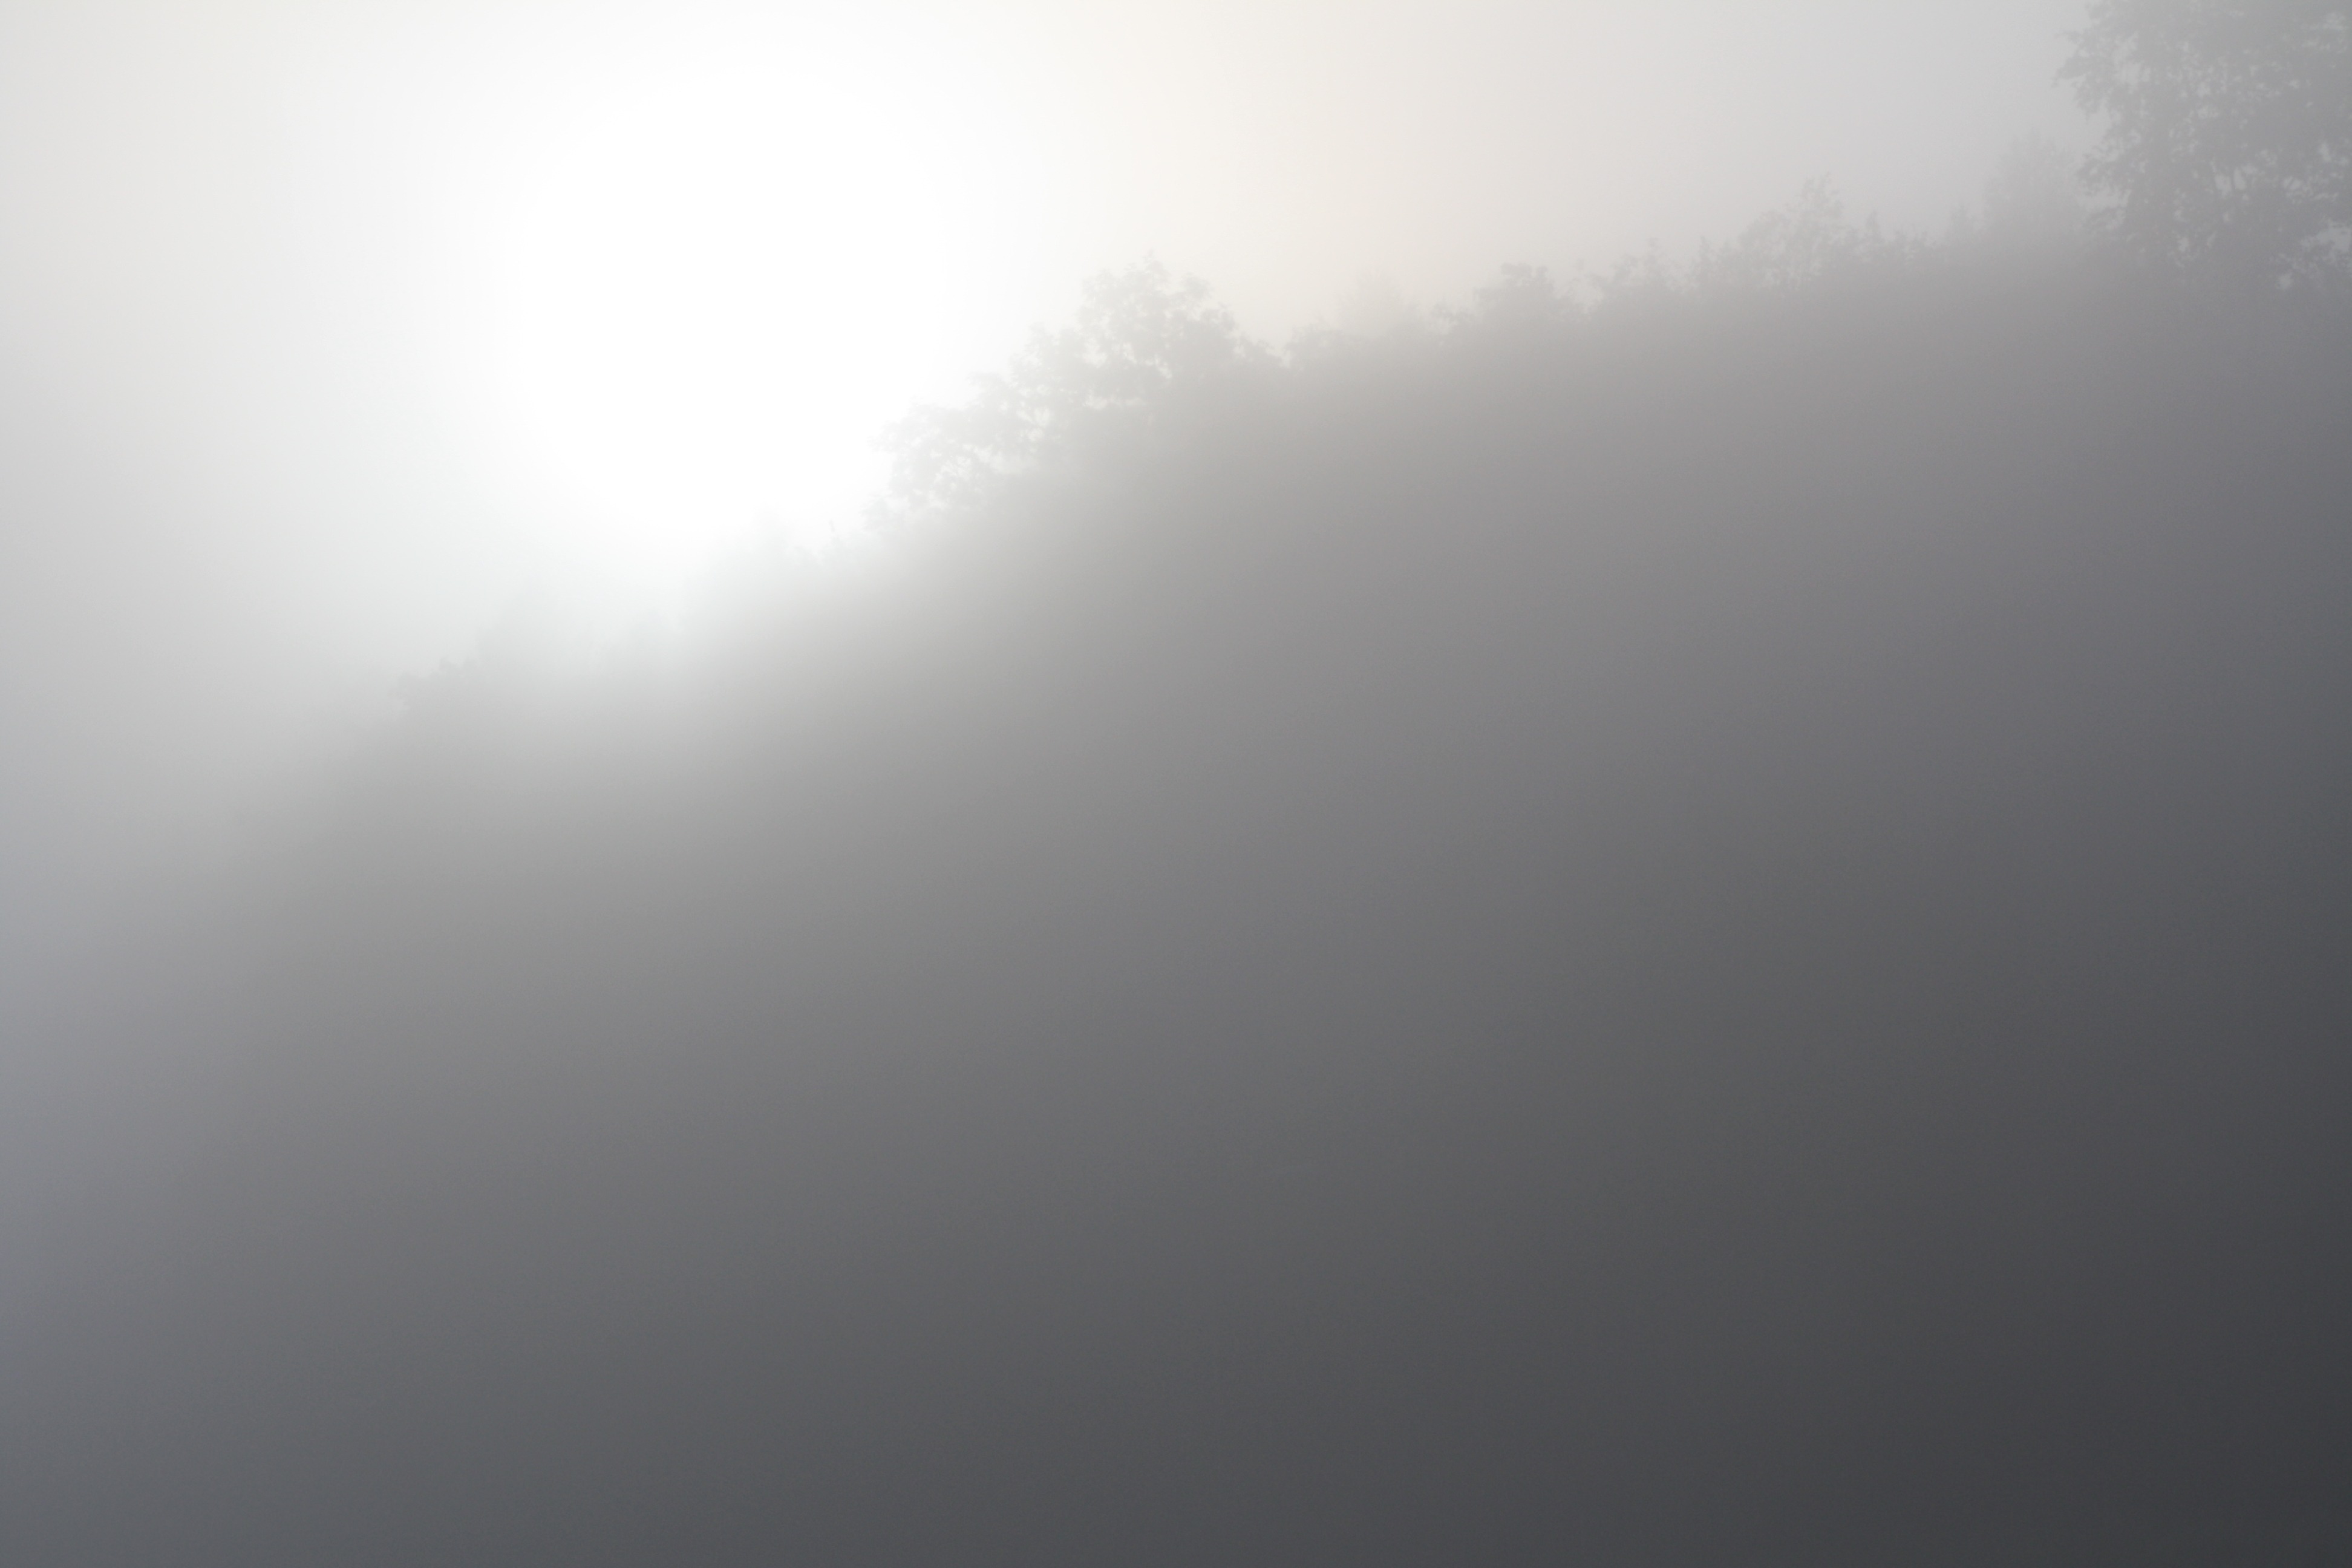
light, cloud, sky, sun, fog, mist, white, sunlight, morning, atmosphere, foggy, line, weather, haze, circle, shape, veil, morning sun, atmospheric phenomenon, atmosphere of earth, computer wallpaper